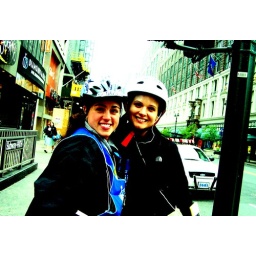
Its hard to look cute at 6am in a bike helmut...